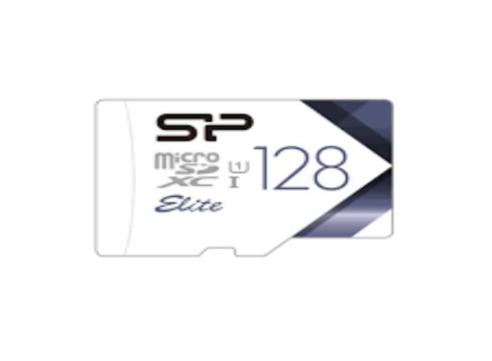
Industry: Electronic